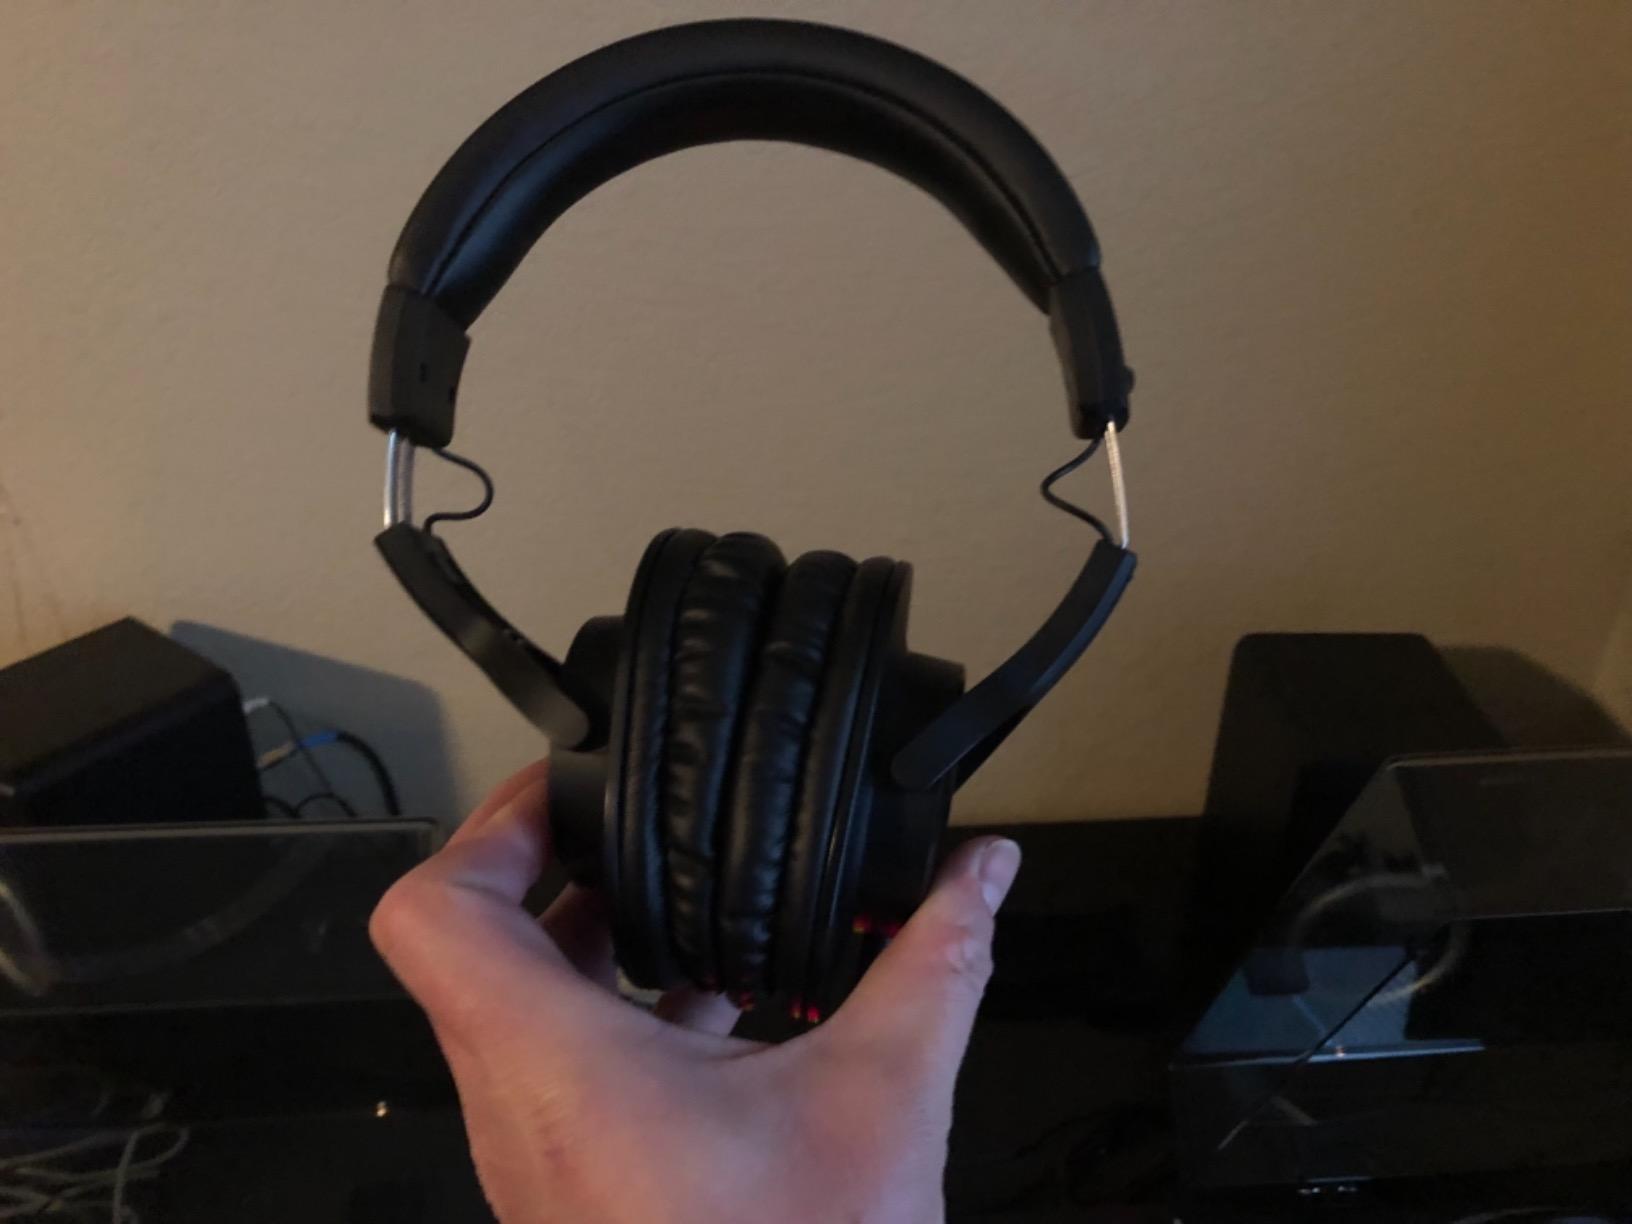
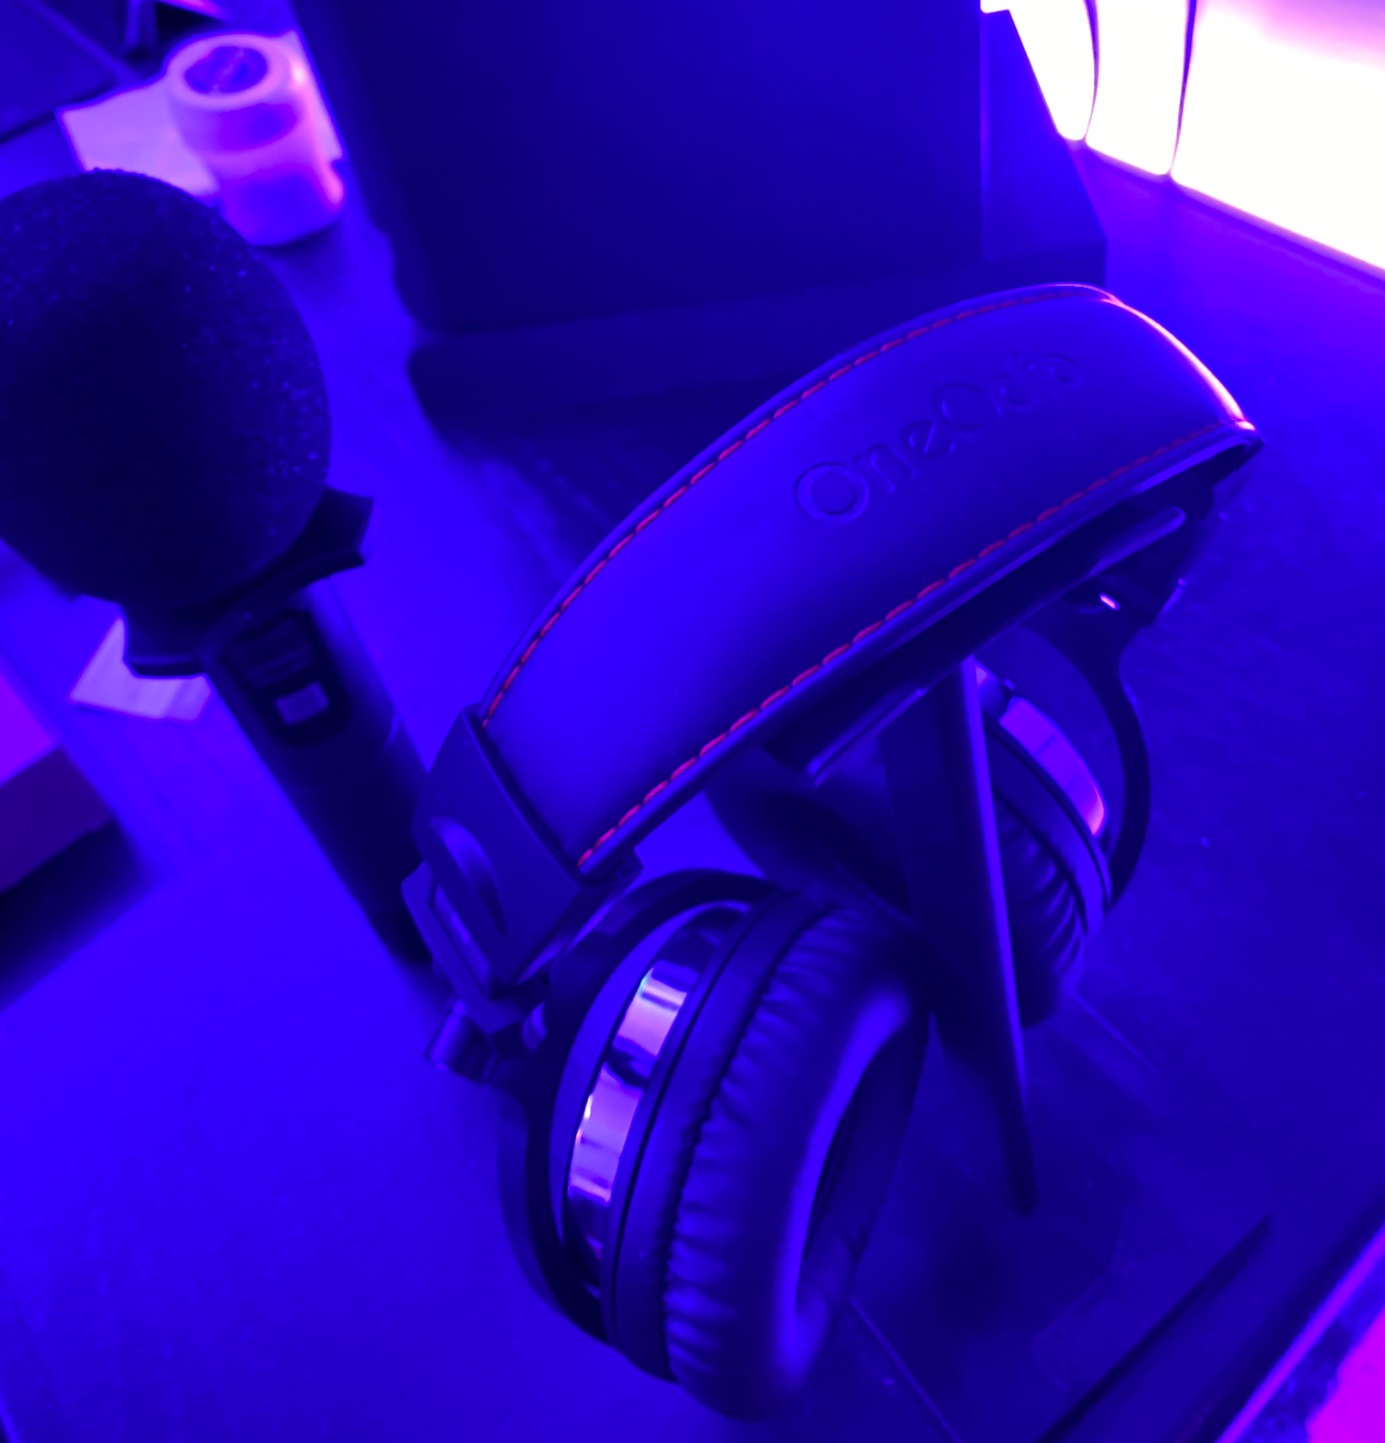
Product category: headphones
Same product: no